Jalpaiguri Zilla School

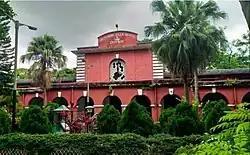

Jalpaiguri Zilla School was established in 1876 and is an educational institution of Jalpaiguri district of West Bengal. The landmark red brick main building is located on the bank of River Teesta.